Navy Annex

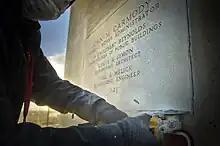
The building's cornerstone is removed in January 2012 in preparation for its demolition.

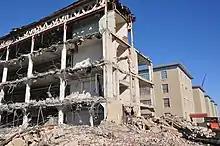
Wing 2 of the building being demolished in January 2013

A 1998 Congressional proposal to expand Arlington National Cemetery onto land that the Navy Annex and Fort Myer then occupied led to concerns that Arlington County officials had not been properly consulted, leading to the withdrawal of the proposal. However, the National Defense Authorization Act for Fiscal Year 2000 (Public Law 106-65), which was enacted into law during October 1999, subsequently required the Secretary of Defense to transfer to the Secretary of the Army administrative jurisdiction of the Navy Annex property. The Act required the Secretary of Defense to demolish the Annex's buildings and prepare the property for use as part of the Cemetery, while requiring the Secretary of the Army to incorporate the Annex property into the Cemetery.